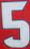
Number: 5